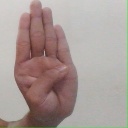
अक्षर: ब